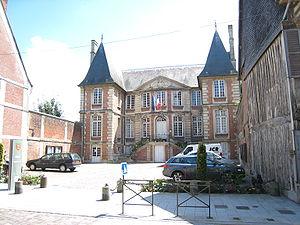
Hôtel de Ville de Pont-l'Évêque (ancien hôtel de Brilly), Calvados